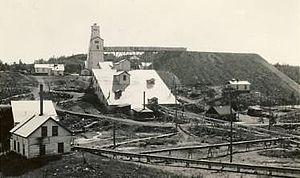
Voici une liste de mines de cuivre, triée en fonction du nom de la mine et de sa localisation. Elle est classée par défaut par ordre alphabétique de pays.